Answer in natural language. Is dark grey lshaped countertop to the right of brown colour cube shape wooden material? Choose between the following options: yes or no
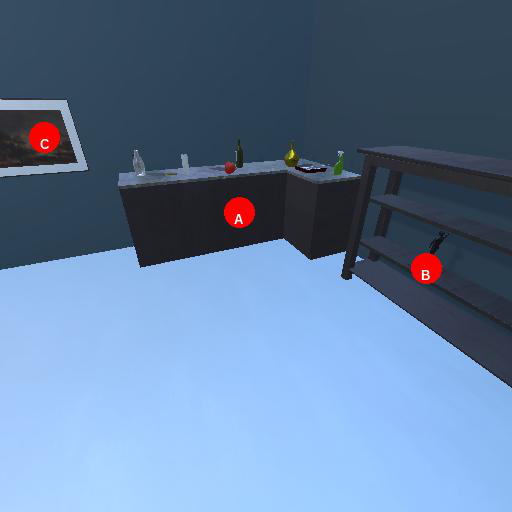
<answer>no</answer>